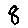
Label: 8